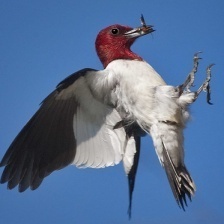
Species: RED HEADED WOODPECKER
Scientific name: MELANERPES ERYTHROCEPHALUS